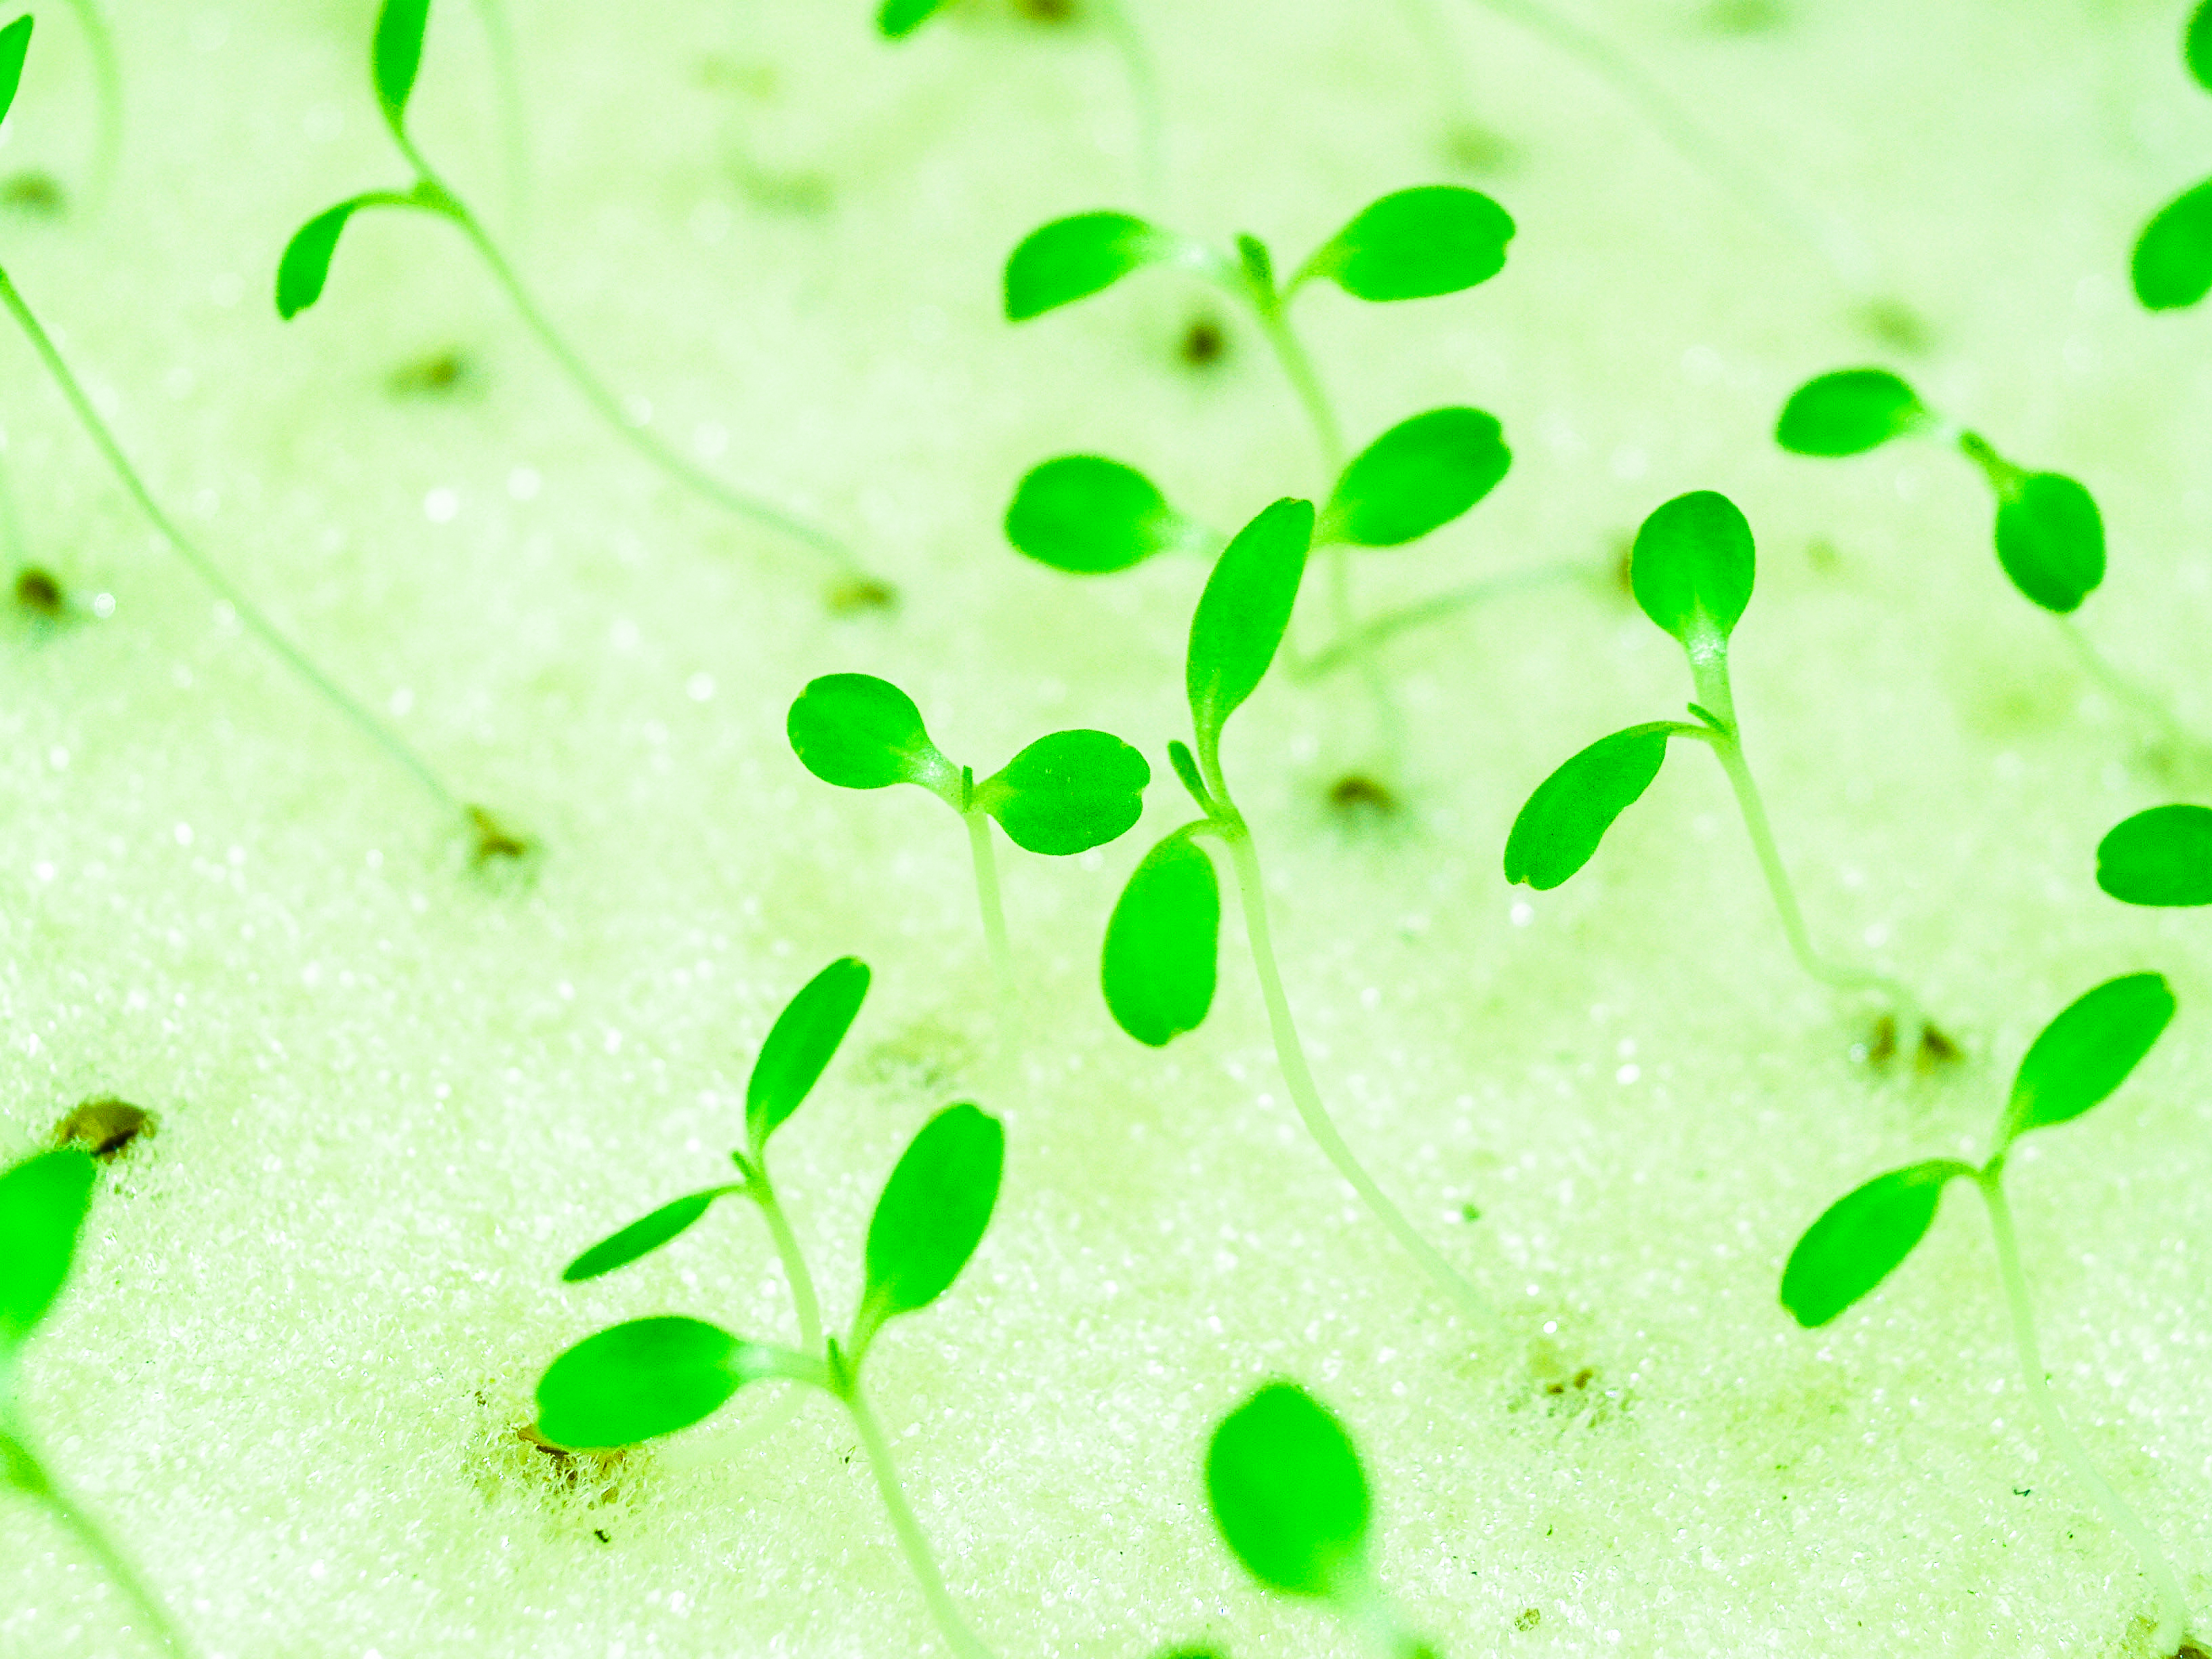
farm, green, food, hydroponic, agriculture, garden, organic, vegetable, water, fresh, plant, leaf, growth, healthy, cultivation, technology, nature, grow, greenhouse, salad, lettuce, health, environment, industry, farming, modern, plantation, field, nutrition, background, flora, plant stem, grass, organism, macro photography, computer wallpaper